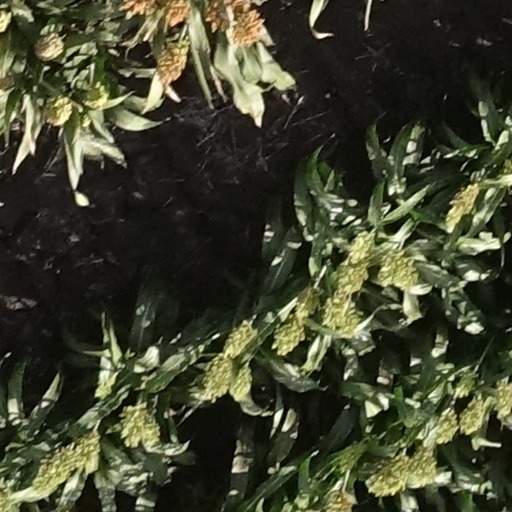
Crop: sorghum